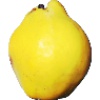
Label: Quince 1